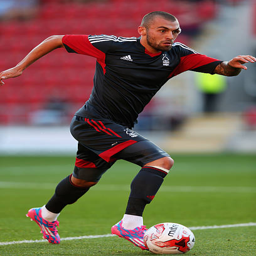
athlete in action during the friendly match .